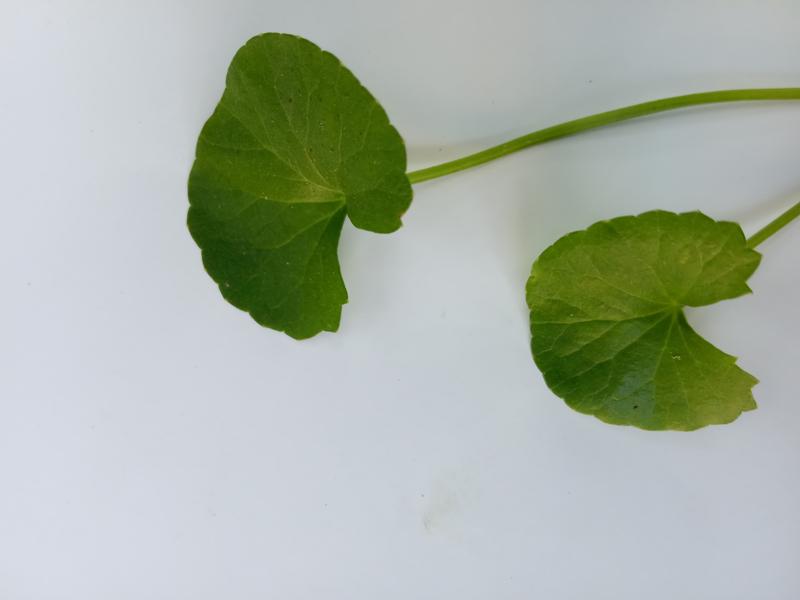
Weed species: Centella asiatica